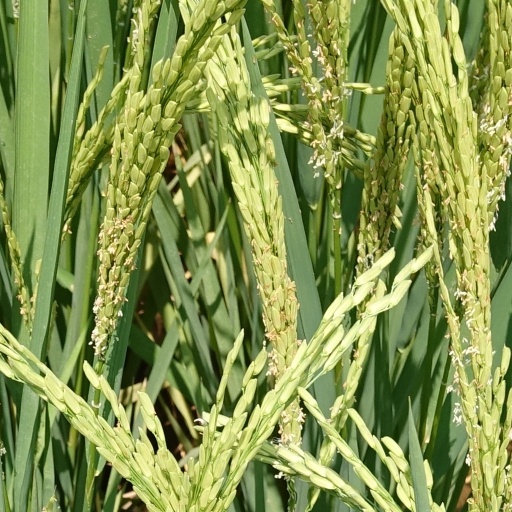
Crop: rice